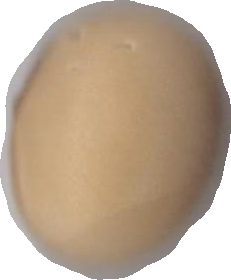
Variety: Anjasmoro